Timeline of reactions to the 2020 Hong Kong national security law (January 2021)

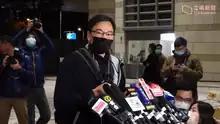
Chow Tsz-lok's father responds to the ruling in the front of reporters

With 48 witness testimonies having been submitted to the Coroner's Court, and after 17 hours of closed-door discussions by a jury composed of two men and three women, the judge provided the jury with three ruling options, namely 'illegal killing', 'died by accident' and 'doubtful ruling'. It was ruled 4 to 1 that the cause of death of Chow was in doubt. Coroner Ko Wai-hung described the inquiry as having "almost arrived at the truth" and that, if the parking lot security camera had moved up by five degrees, or if another camera at the site had moved at slower speed, the truth could have been revealed. The jury proposed at the same time that the closed-circuit television system of the parking lot involved be updated, automatic real-time settings be added, and a railing be added to the stone wall on the third floor.